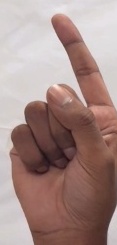
ASL sign: Z